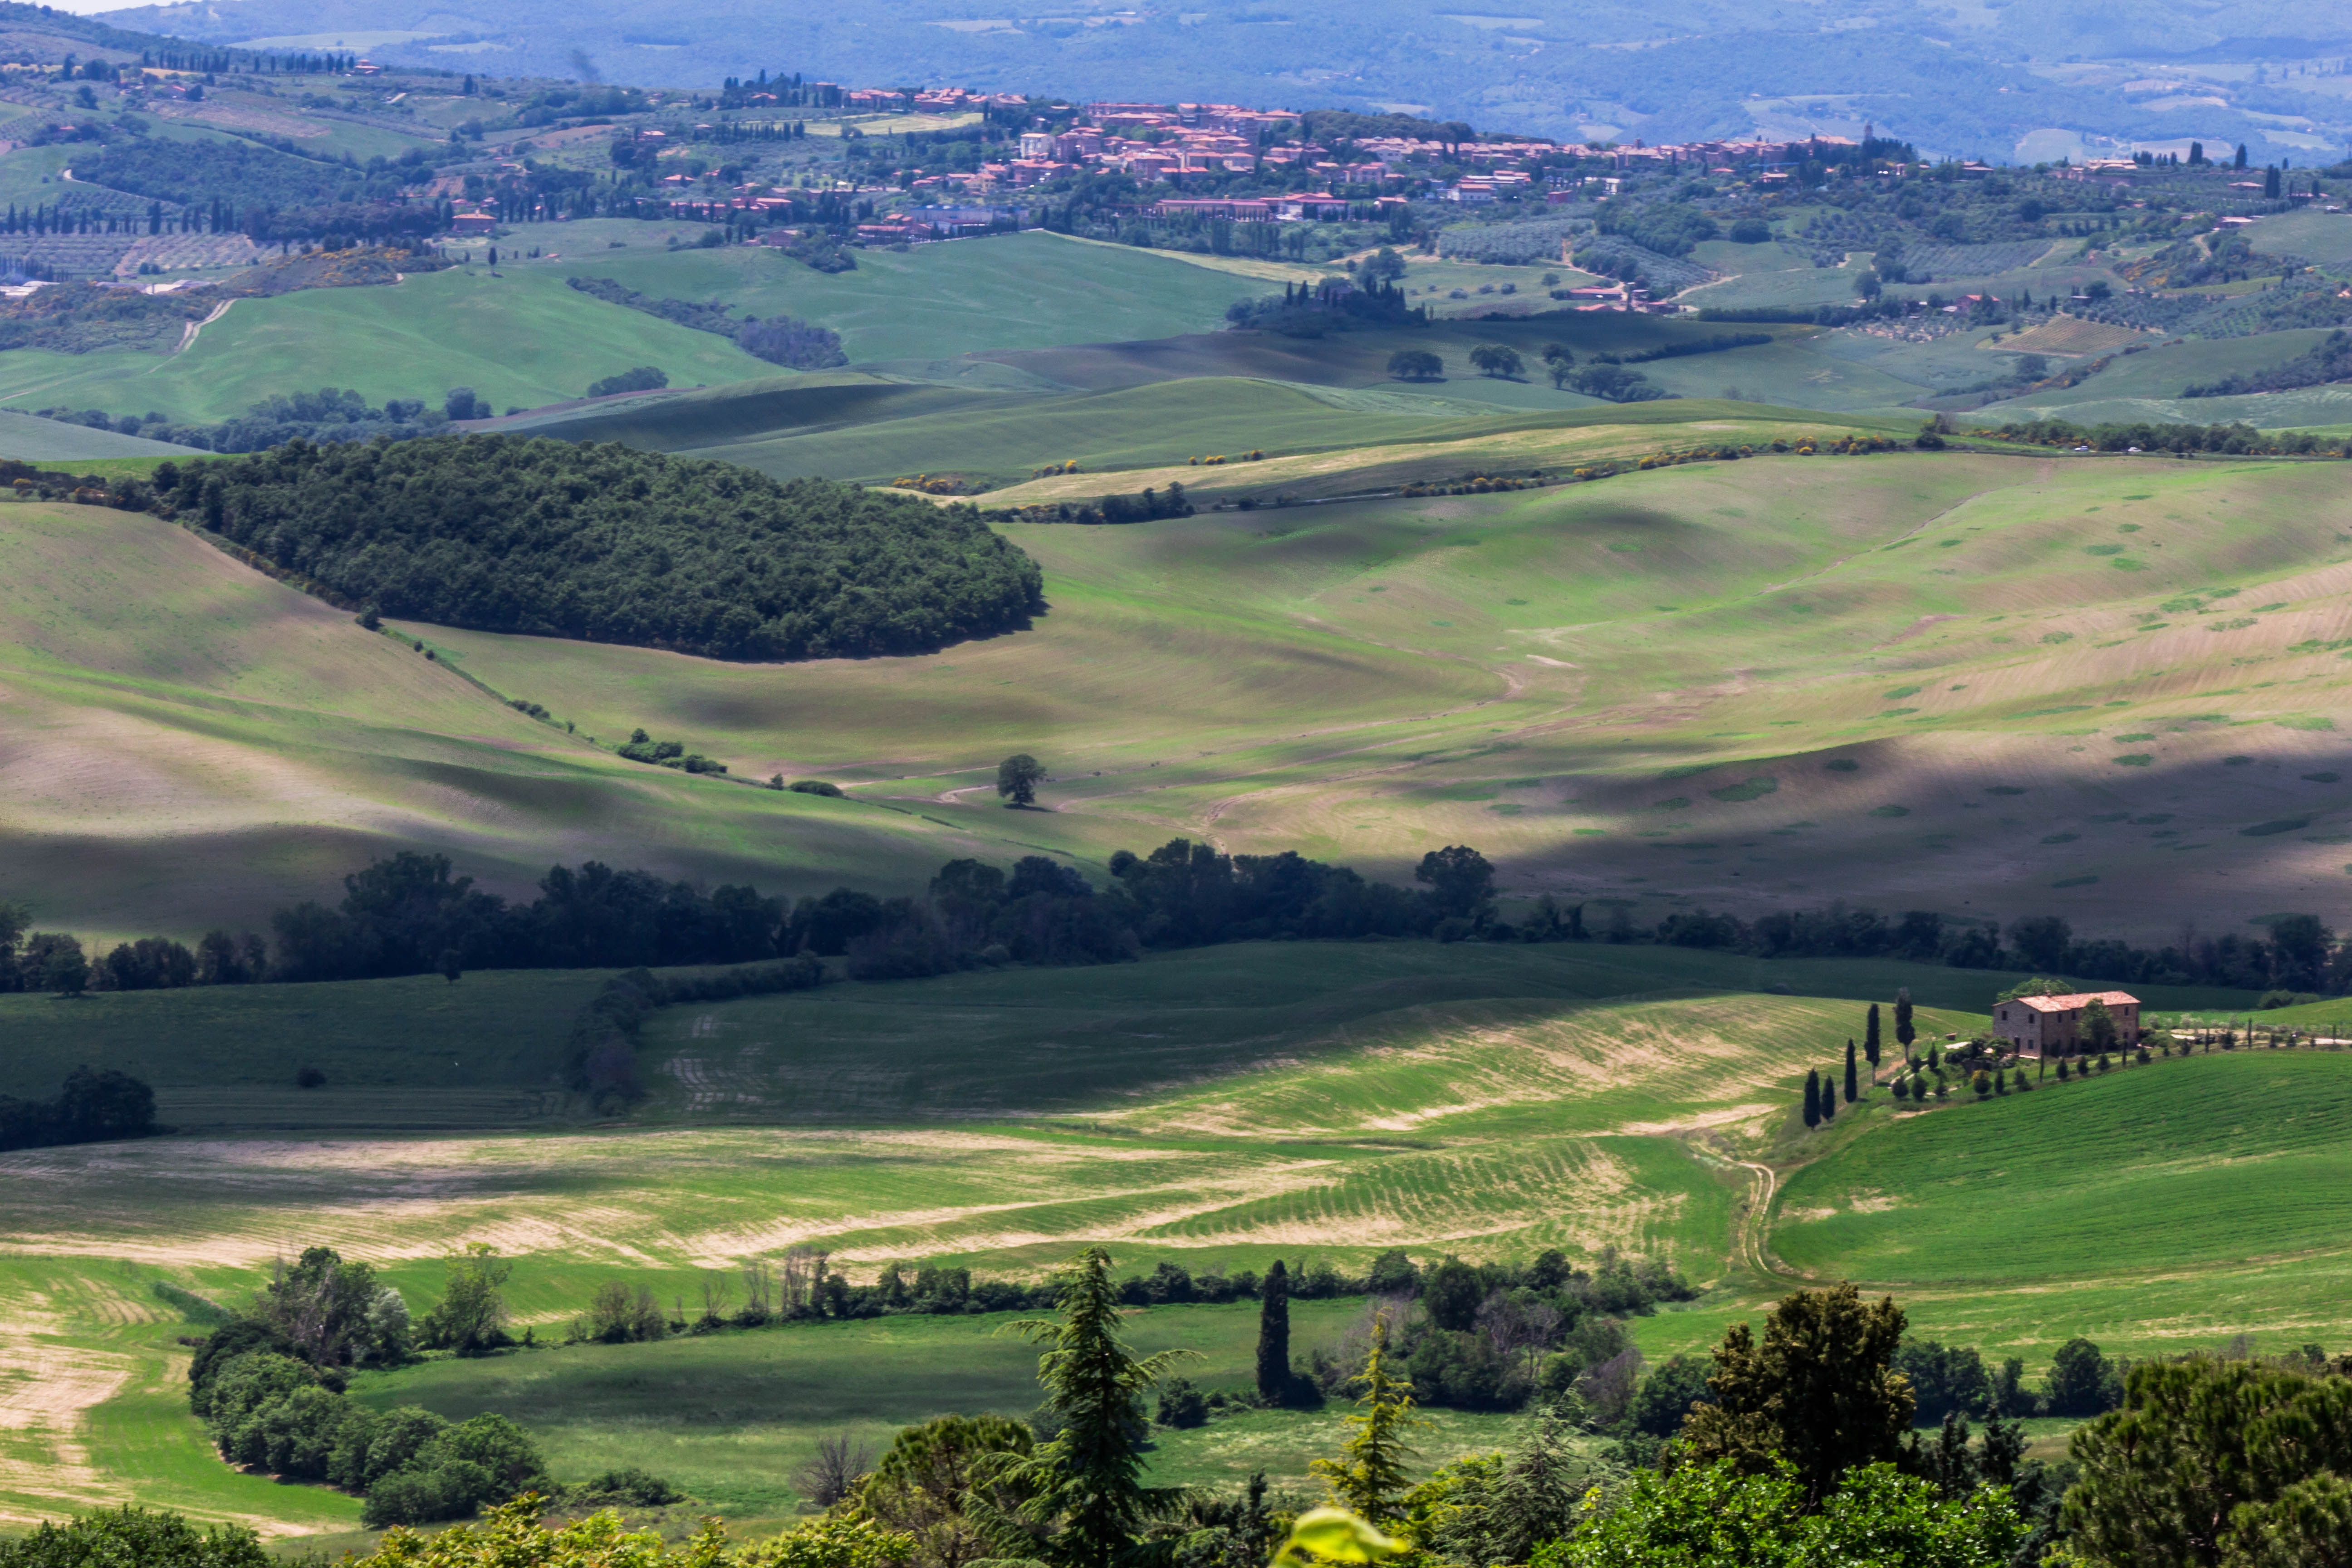
landscape, grass, mountain, field, farm, meadow, prairie, hill, lake, valley, mountain range, pasture, holiday, italy, tuscany, reservoir, agriculture, highland, plain, grassland, plateau, fell, loch, evening sun, rural area, landform, aerial photography, geographical feature, atmospheric phenomenon, mountainous landforms, sport venue